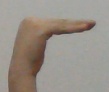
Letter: haa